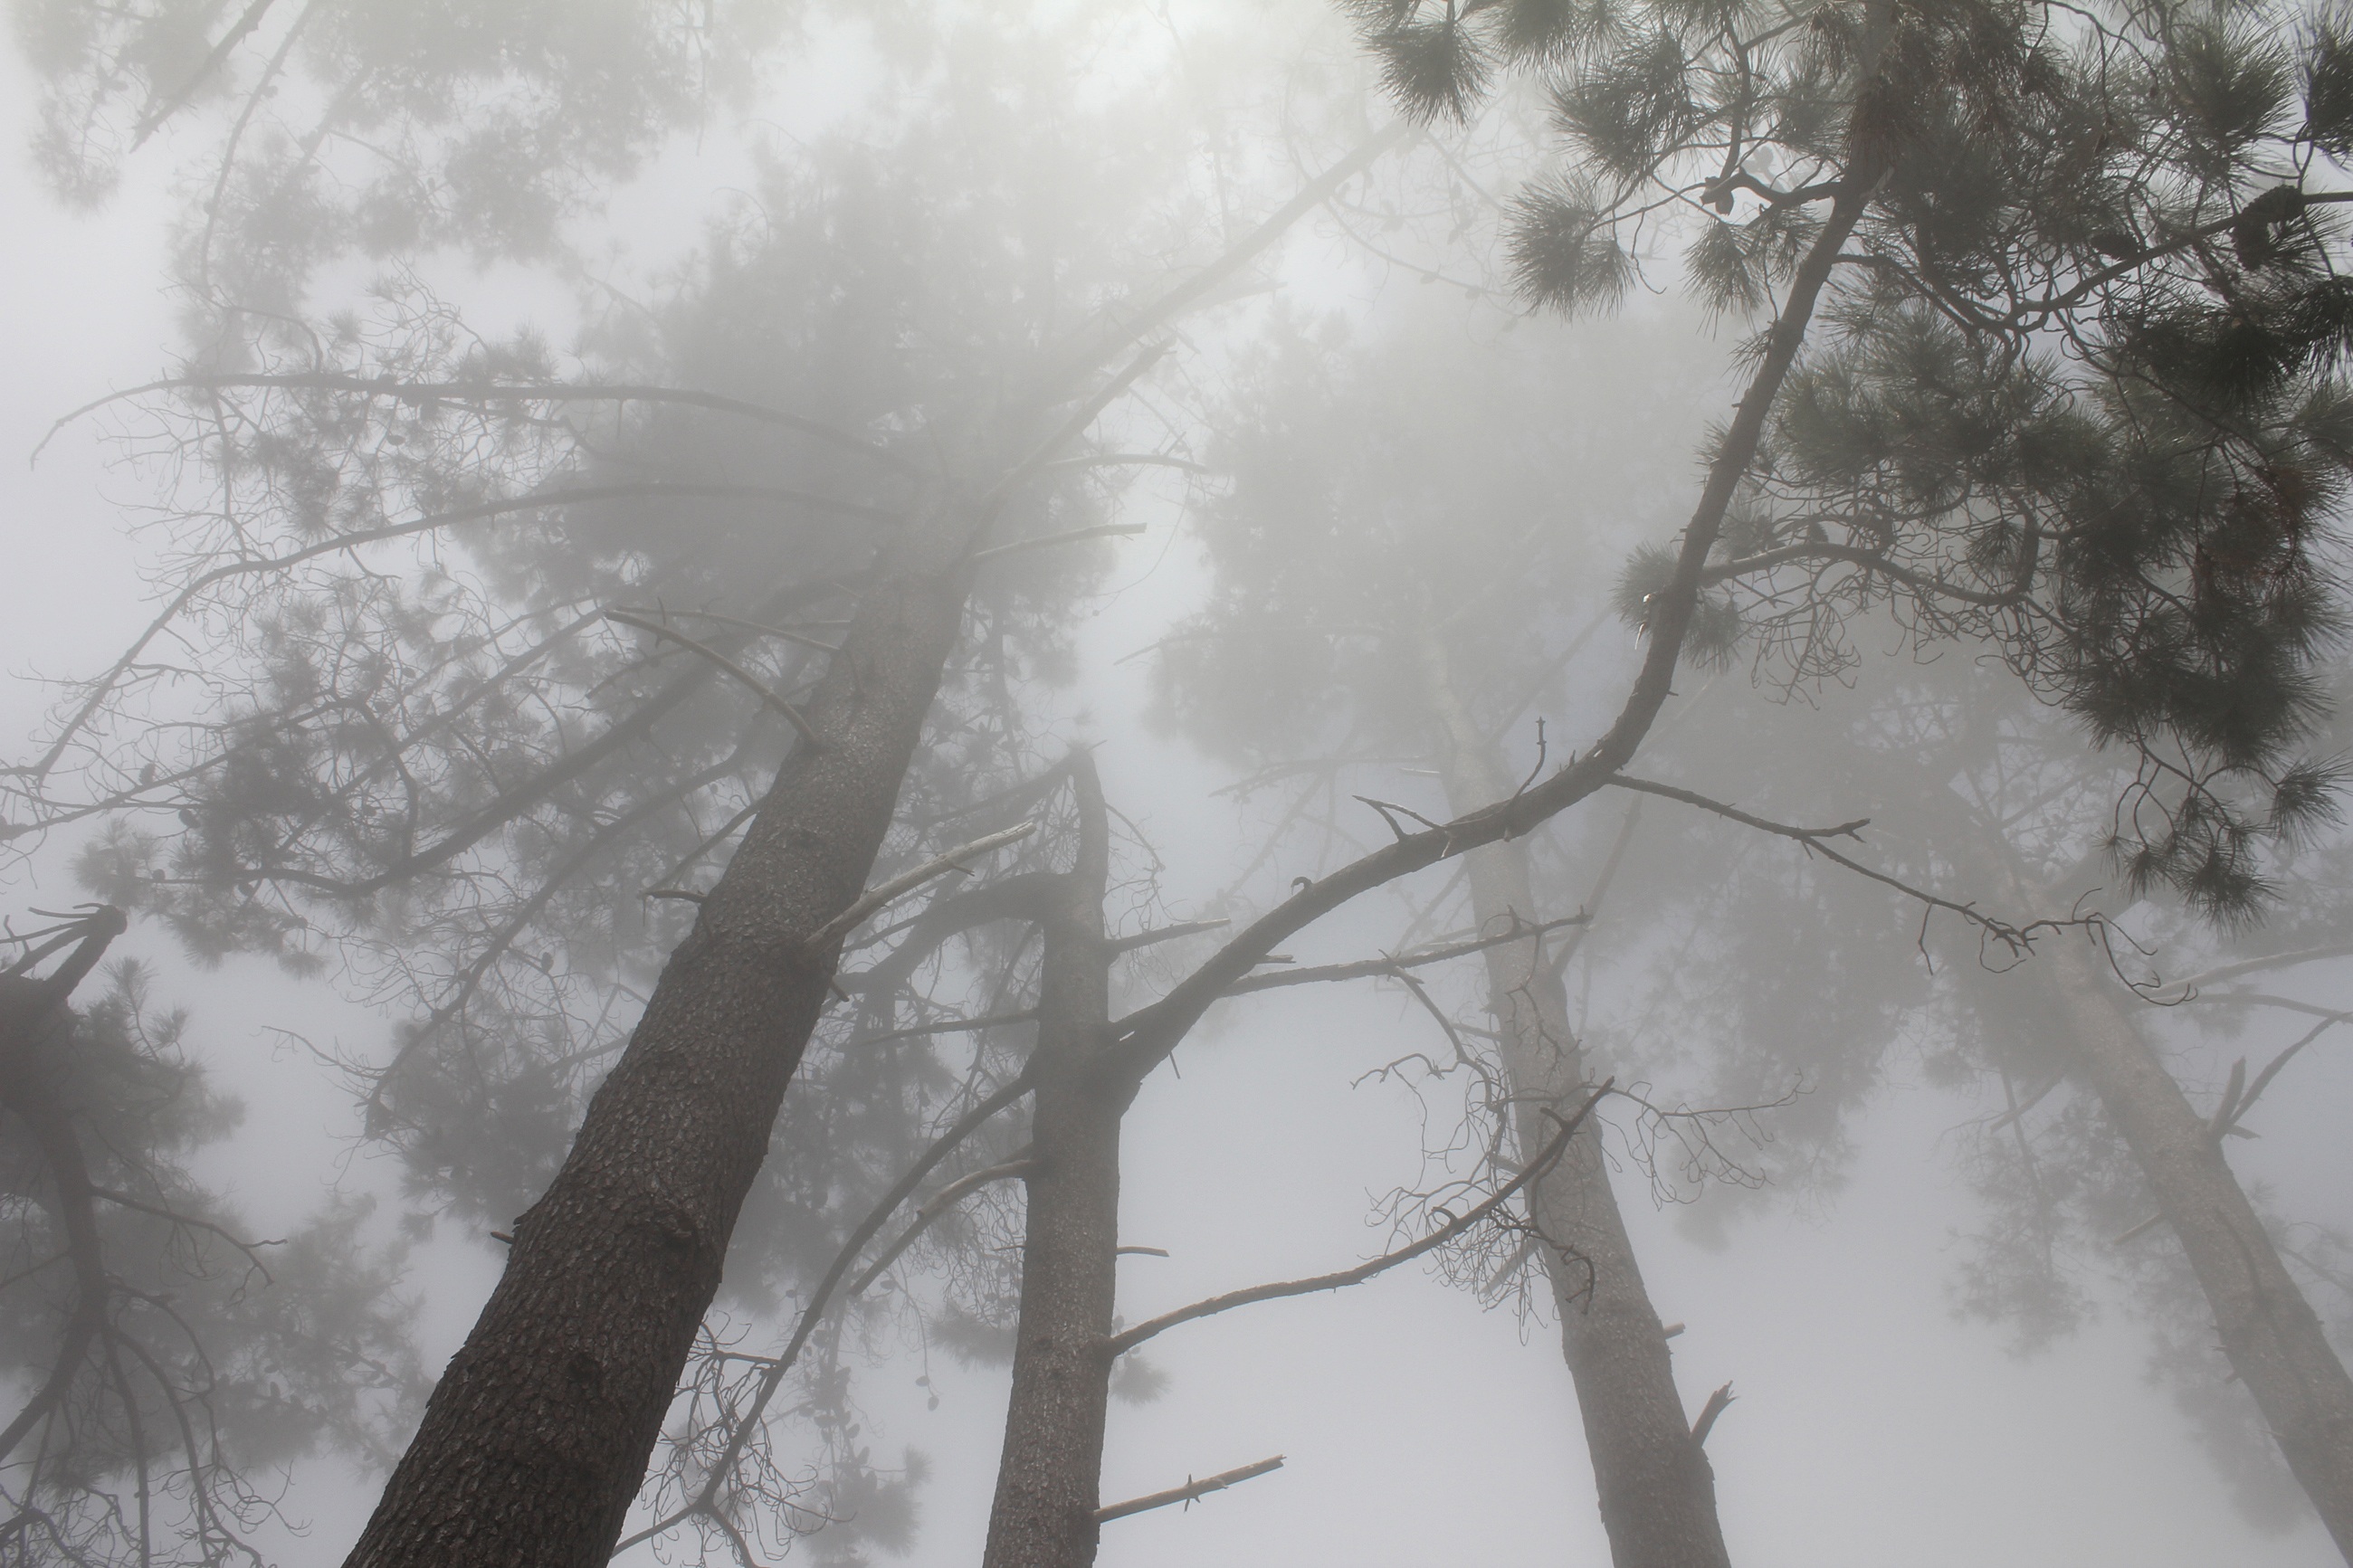
tree, forest, branch, snow, winter, black and white, sky, fog, mist, sunlight, frost, atmosphere, natural, weather, gray, monochrome, season, trees, clouds, branches, blizzard, freezing, dis, atmospheric phenomenon, woody plant, winter storm